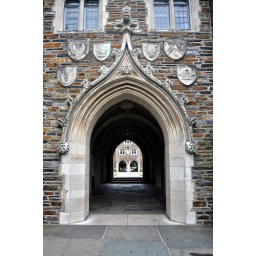
under the clock tower